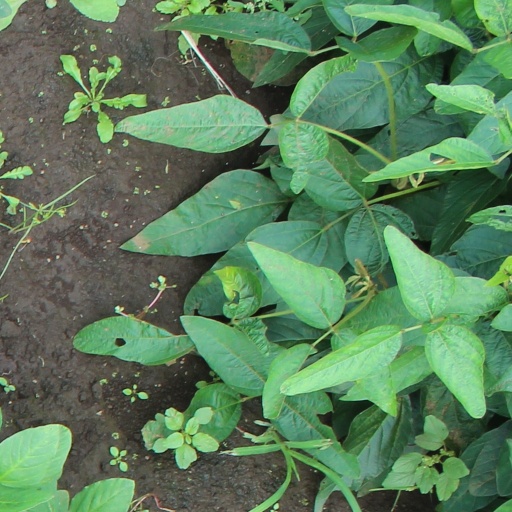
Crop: soybean